Hans Arnold

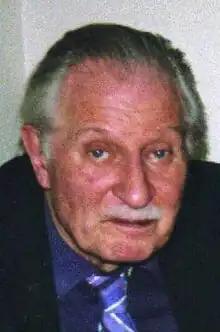
Hans Arnold

Hans Arnold (22 April 1925 – 25 October 2010) was an artist, born in Switzerland, who lived and worked in Sweden from 1947 until his death in 2010. He illustrated many magazines and books. He is perhaps best known for his illustrations for the "Bland tomtar och troll" books, and for the cover he did for the ABBA "Greatest Hits" album.